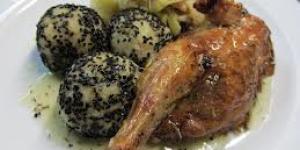
coquelette de pichon